2025 Jaffar Express hijacking

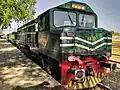
"Jaffar Express" train pictured in 2021

The "Jaffar Express", a Pakistani passenger train travelling from Quetta to Peshawar with at least 380 passengers on board, was hijacked by the Balochistan Liberation Army (BLA) on 11 March 2025. The attackers detonated explosives in tunnels and on the train tracks before opening fire on the train, halting it in a mountainous region which was difficult for authorities to access. The organization issued a 48-hour ultimatum for Baloch political prisoners to be released or they would execute hostages, although they had already released some. As a result, Pakistan Railways temporarily suspended its train operations between Balochistan and the provinces of Punjab and Sindh.